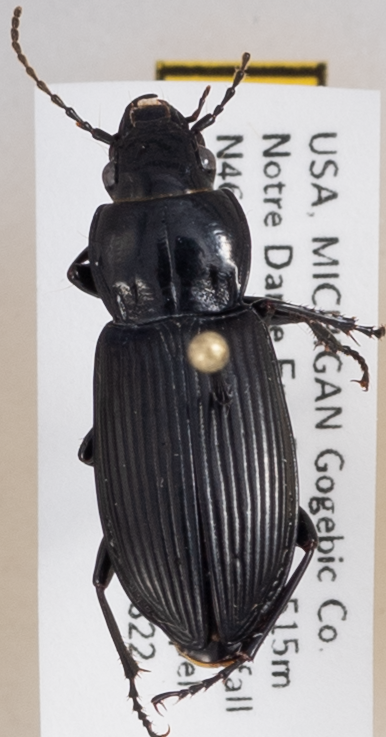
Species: Pterostichus melanarius melanarius
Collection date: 2018-08-22
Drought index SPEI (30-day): -0.842
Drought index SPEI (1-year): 0.32
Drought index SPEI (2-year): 1.578